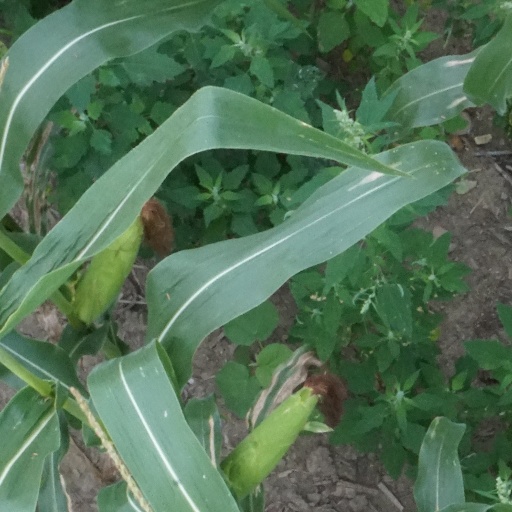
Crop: maize; corn